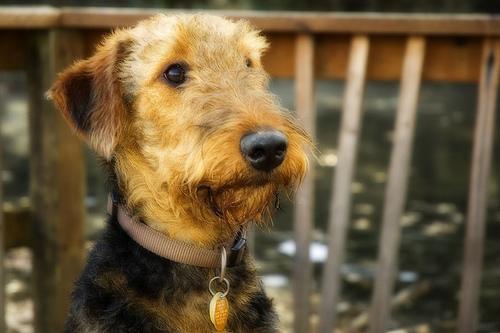
Airedale